Agriculture in Panama

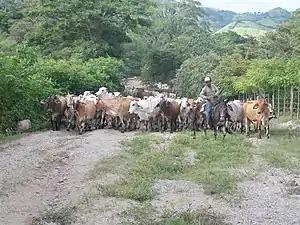
Cattle being herded in Panama.

As of 1997, there were 1,362,000 head of cattle in Panama. That year, Panama slaughtered 320,803 head and exported 5,280 head. Panama only imported 40 head of breeding cattle during 1997. Panama exported $7.8 million of beef products in 1997 and imported $1.4 million.